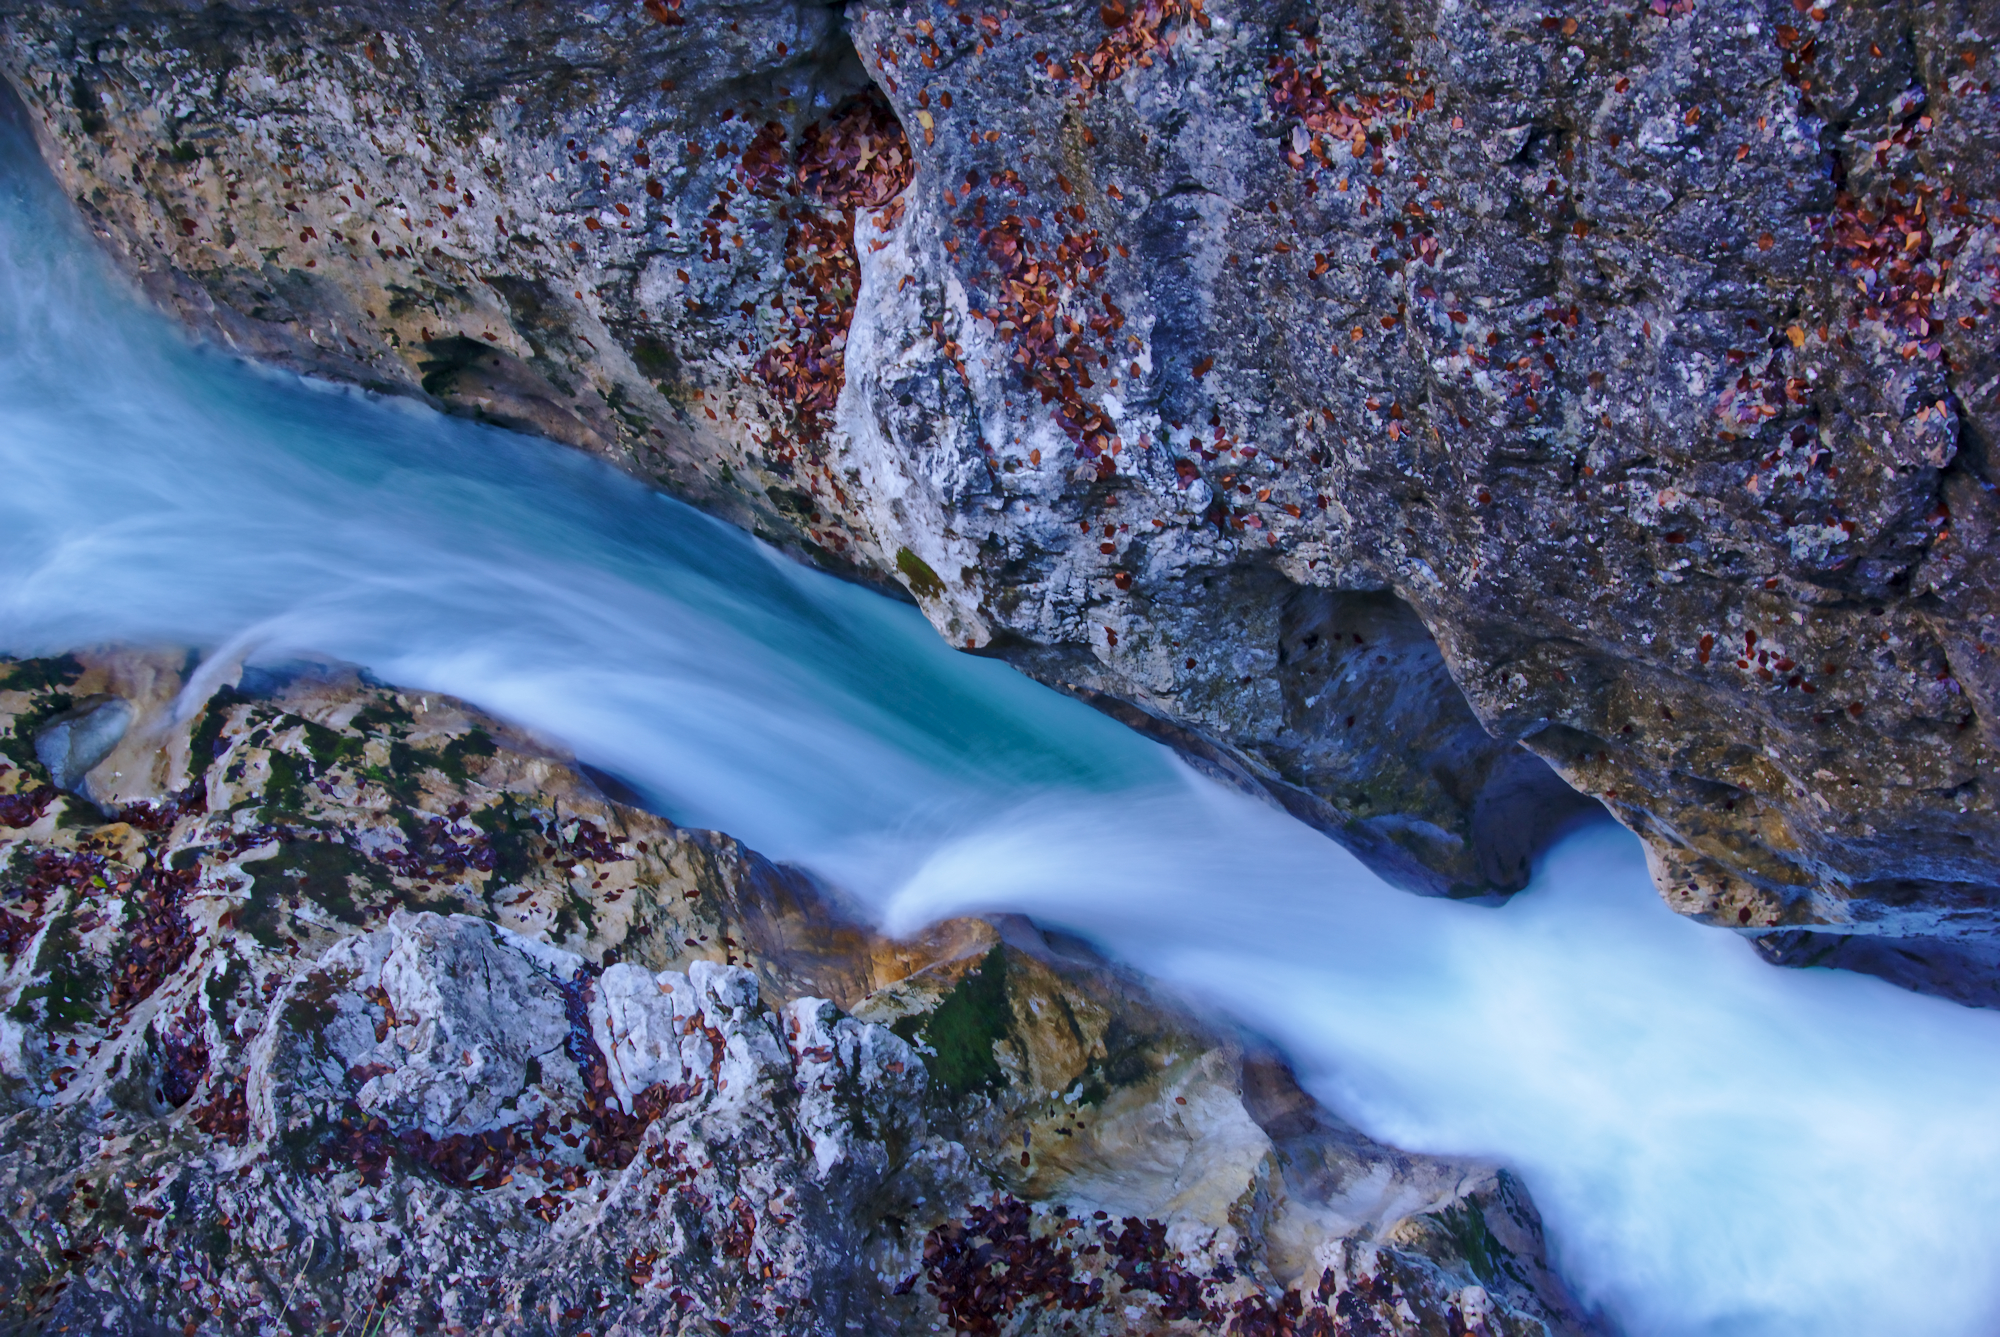
landscape, water, nature, rock, waterfall, wilderness, river, formation, stream, autumn, rapid, gorge, terrain, austria, geology, water feature, tyrol, leutasch, geisterklamm, geological phenomenon